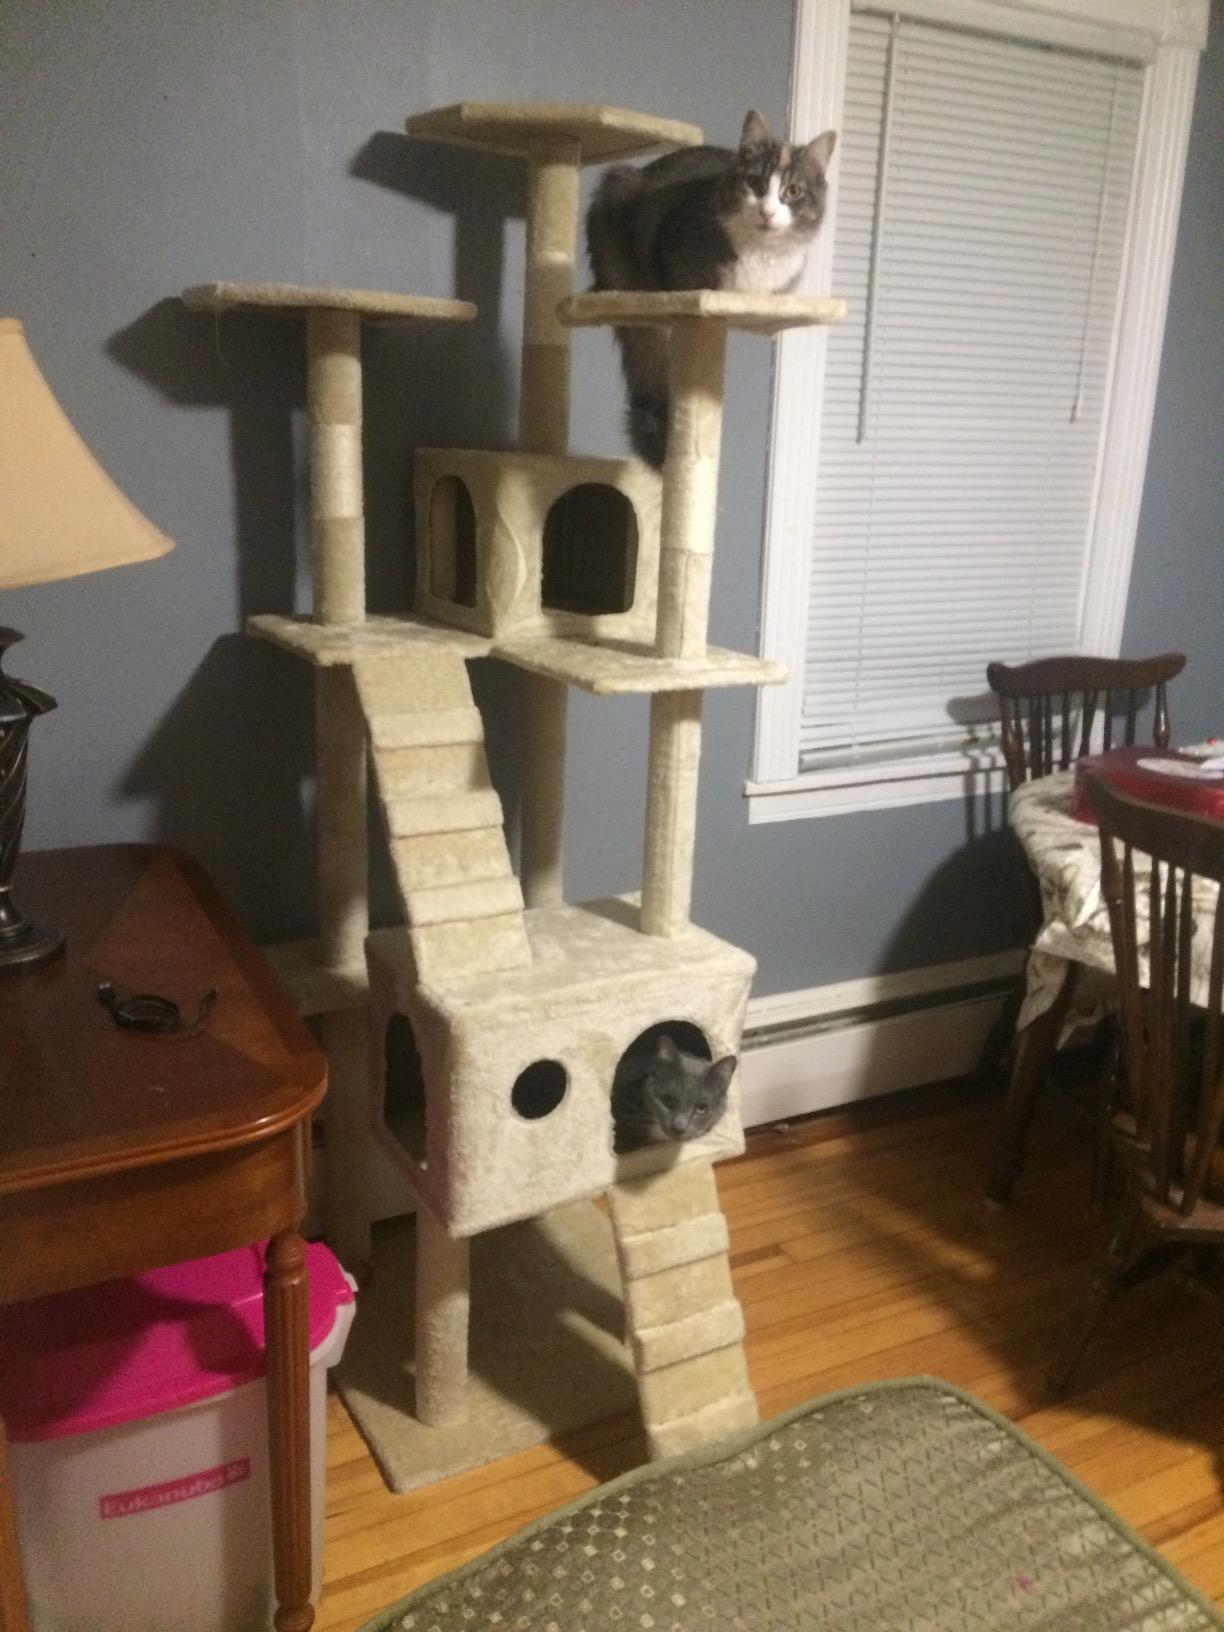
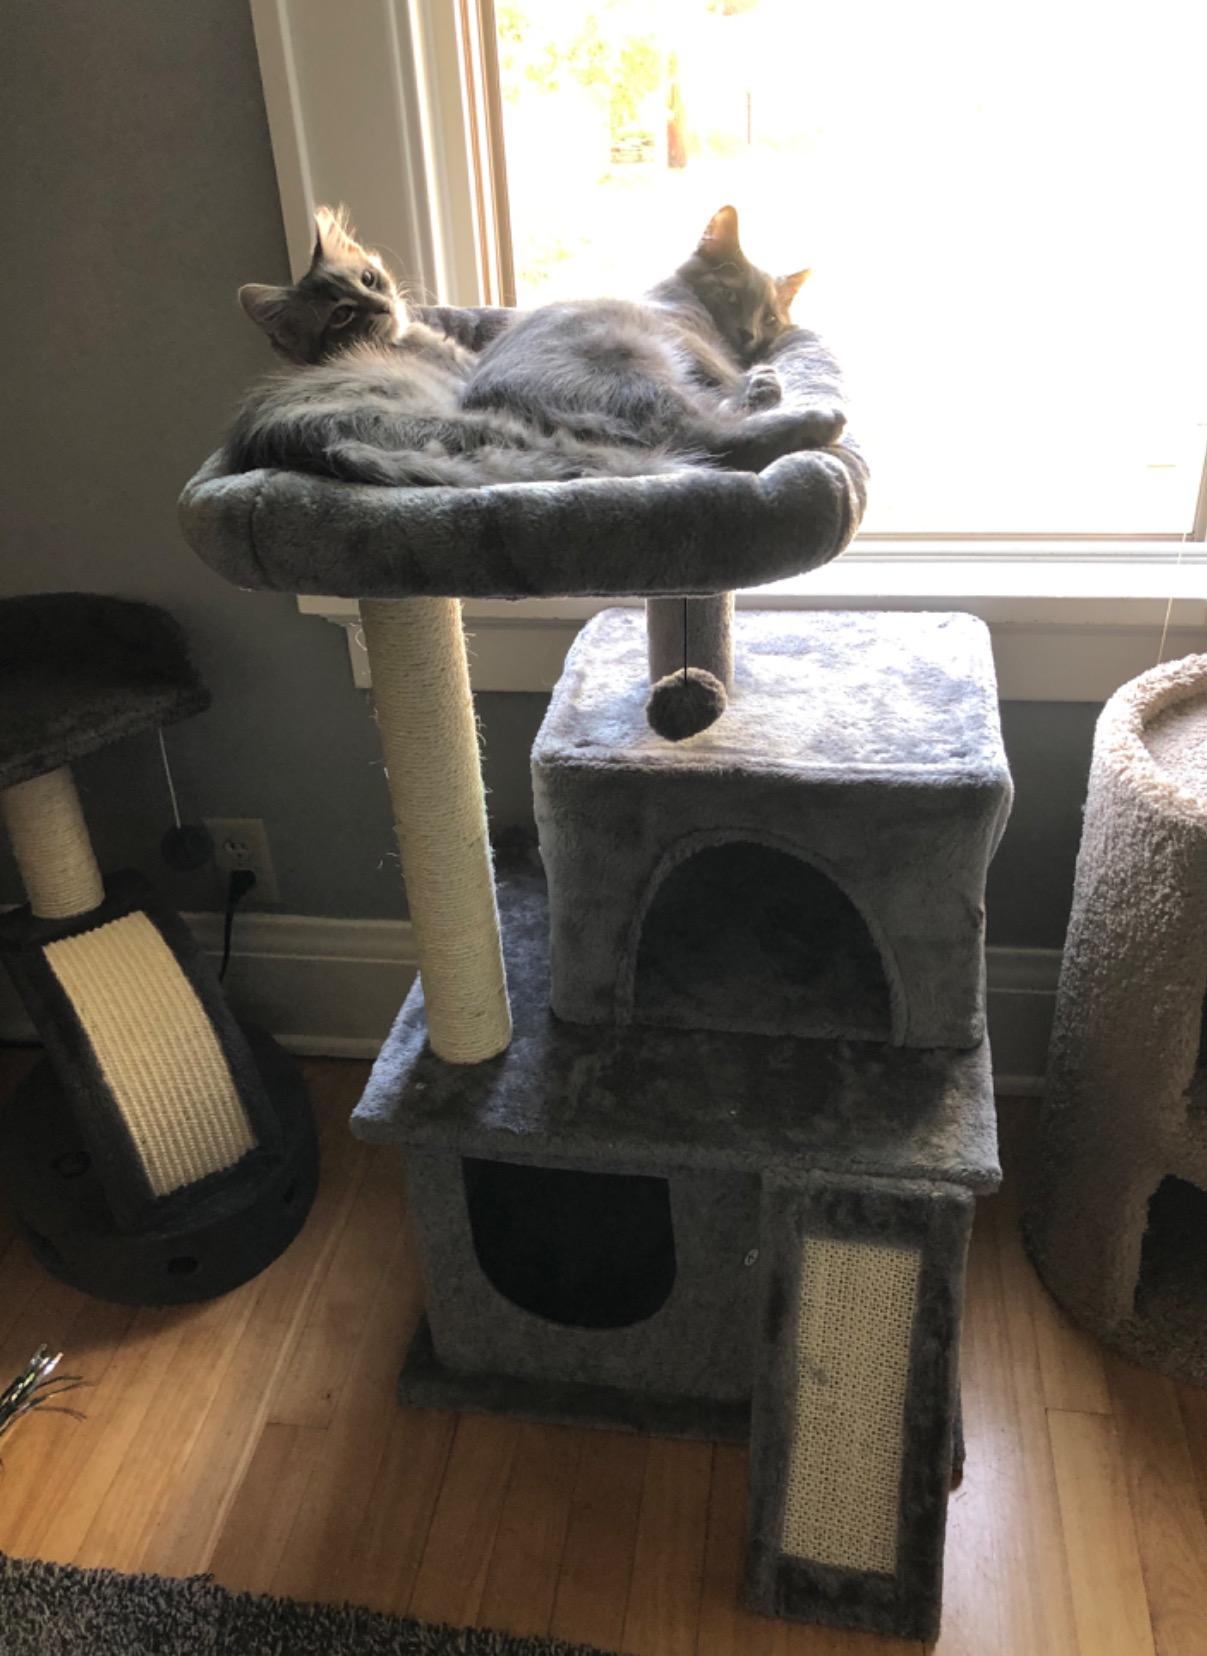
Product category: items_cat tree
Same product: no